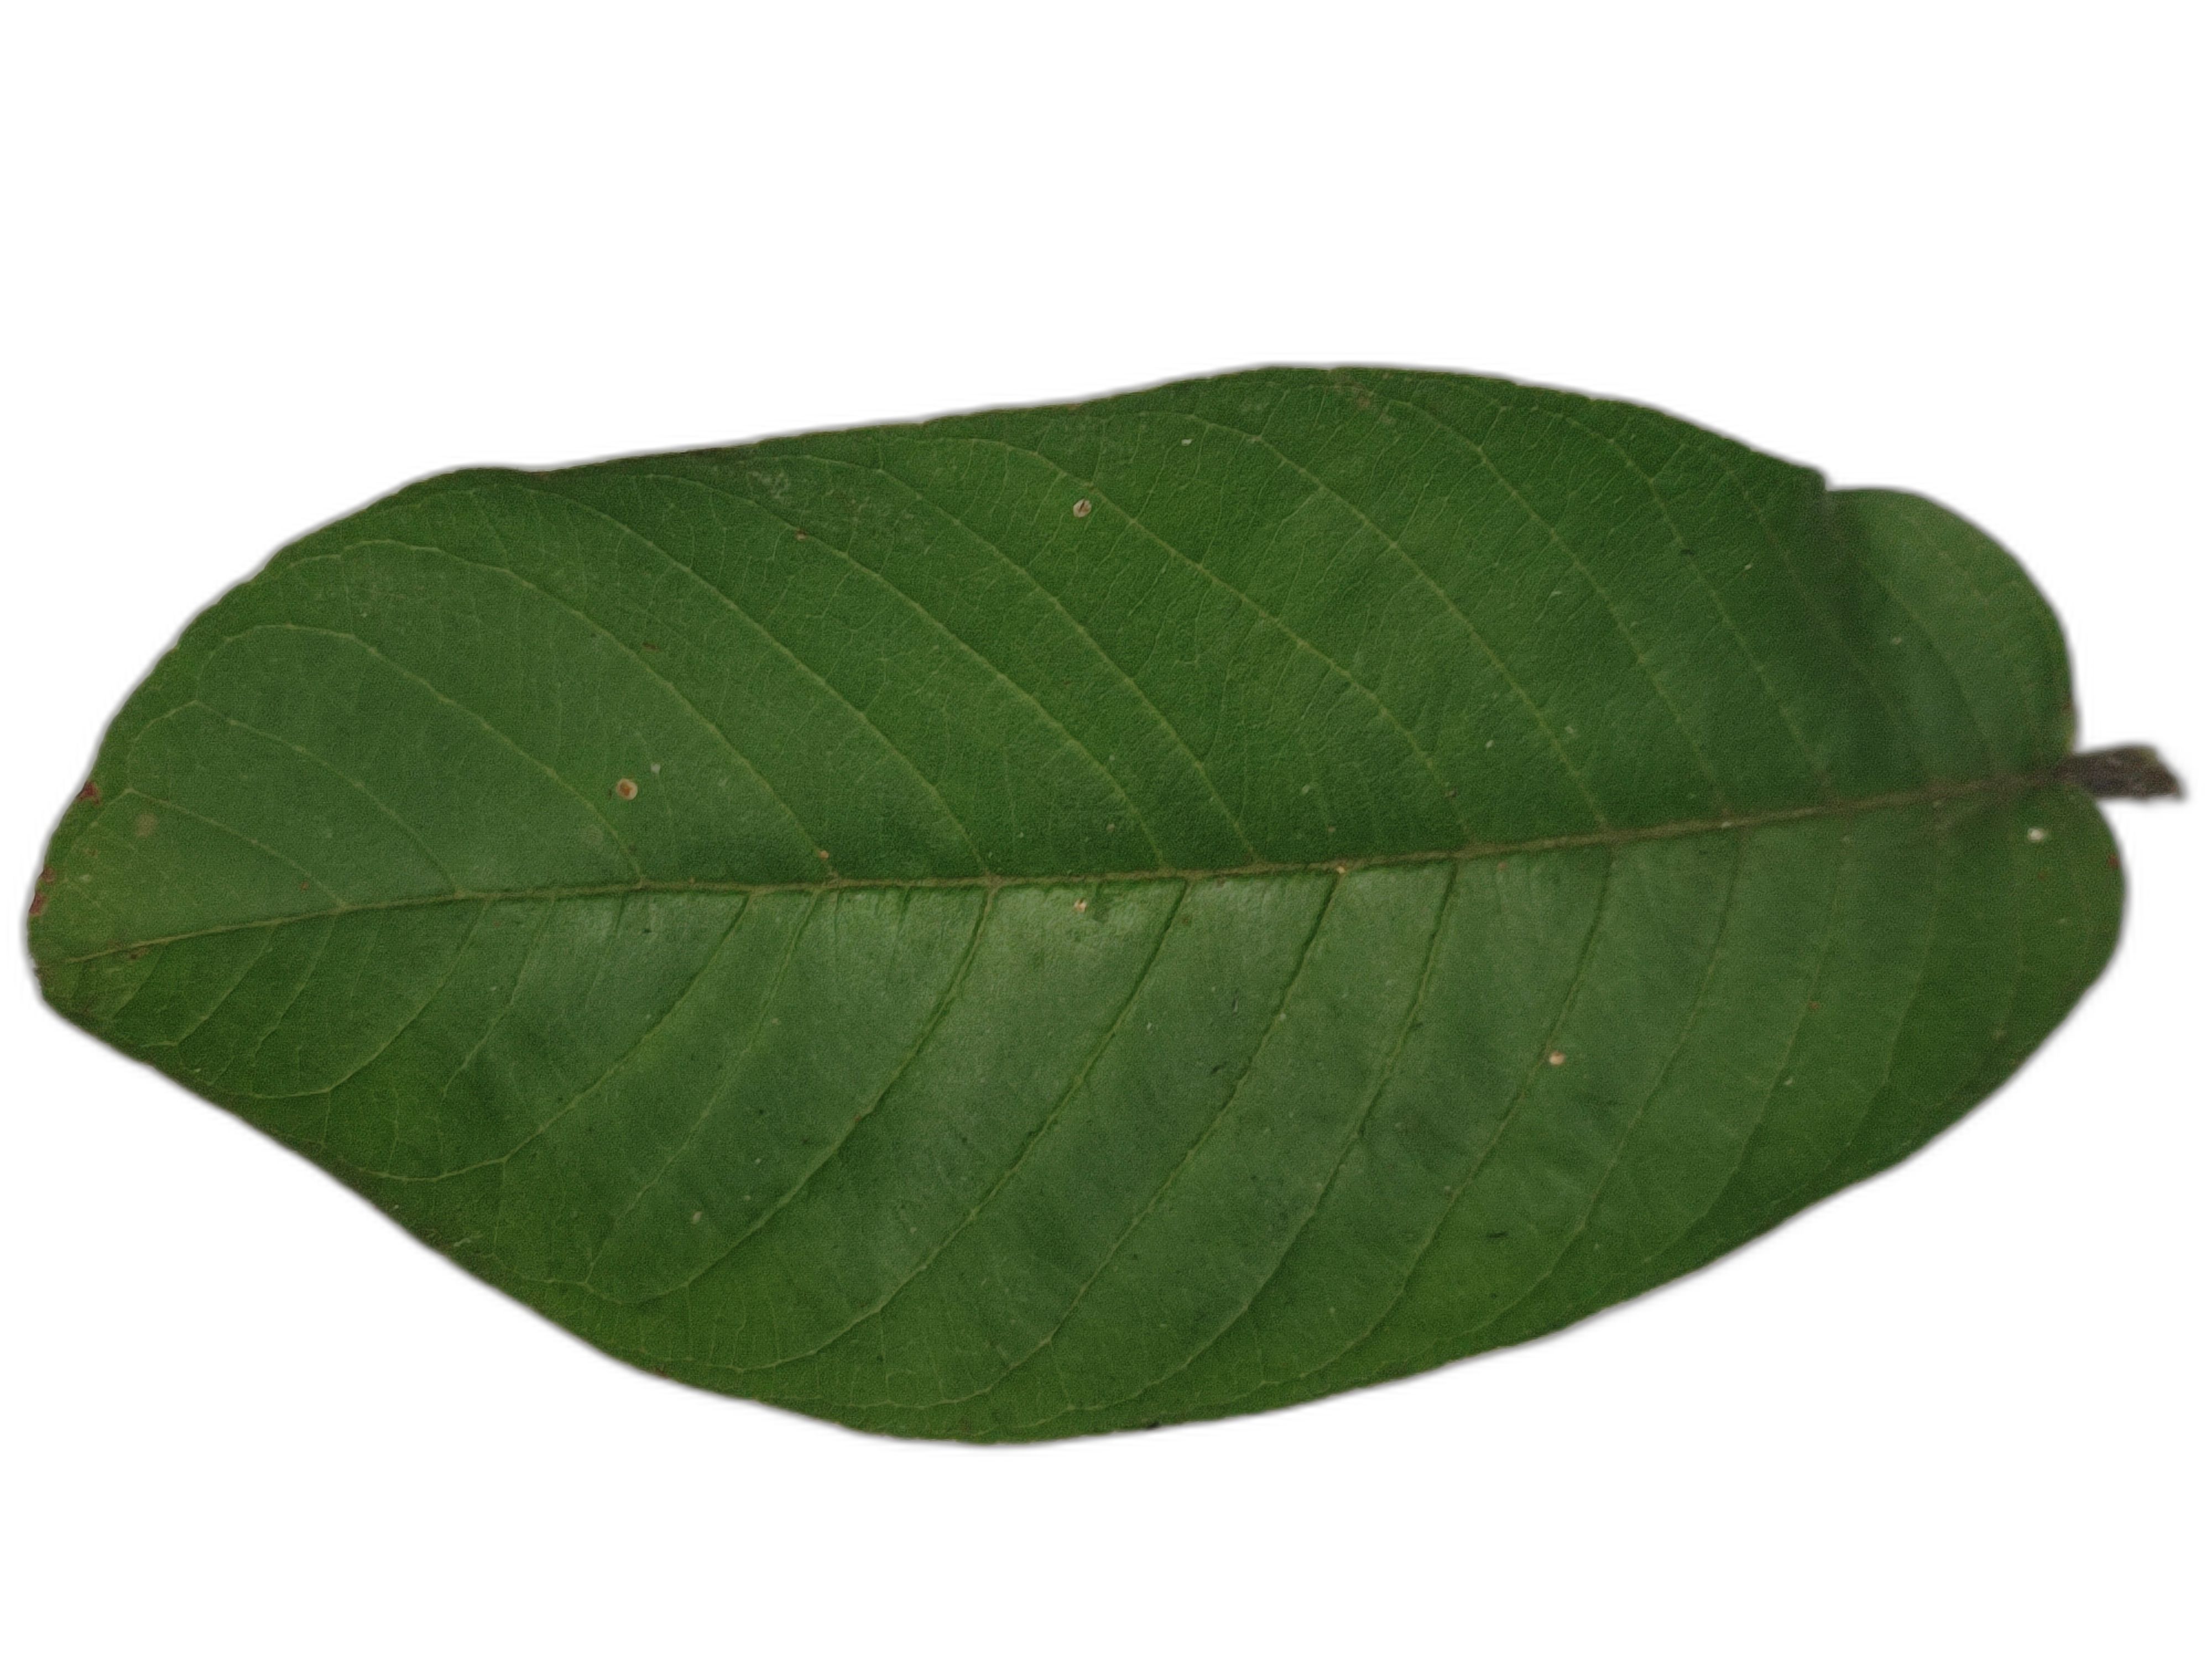
Plant part: leaf
Disease: Healthy